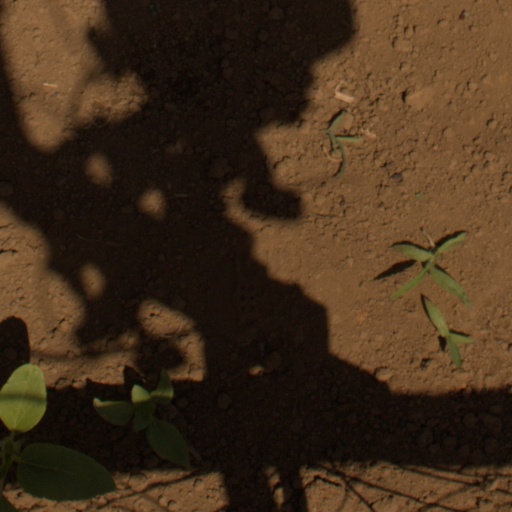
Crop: Jerusalem artichoke